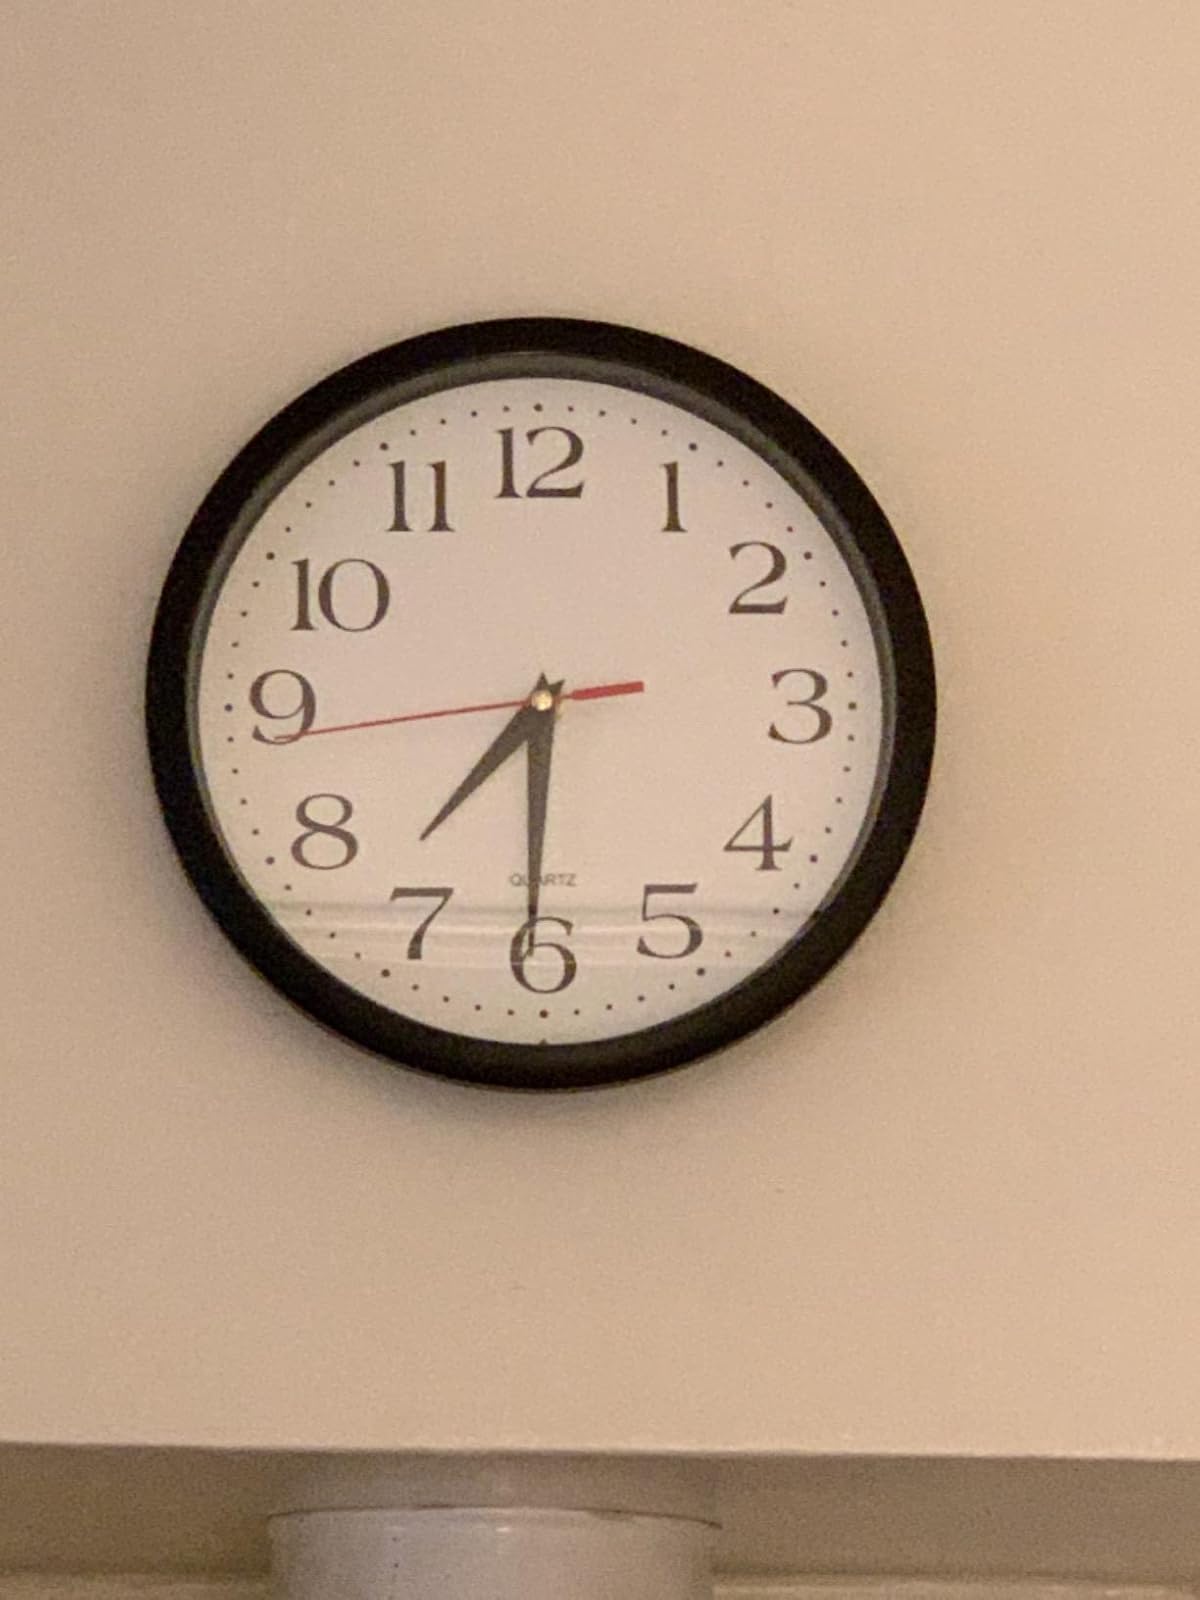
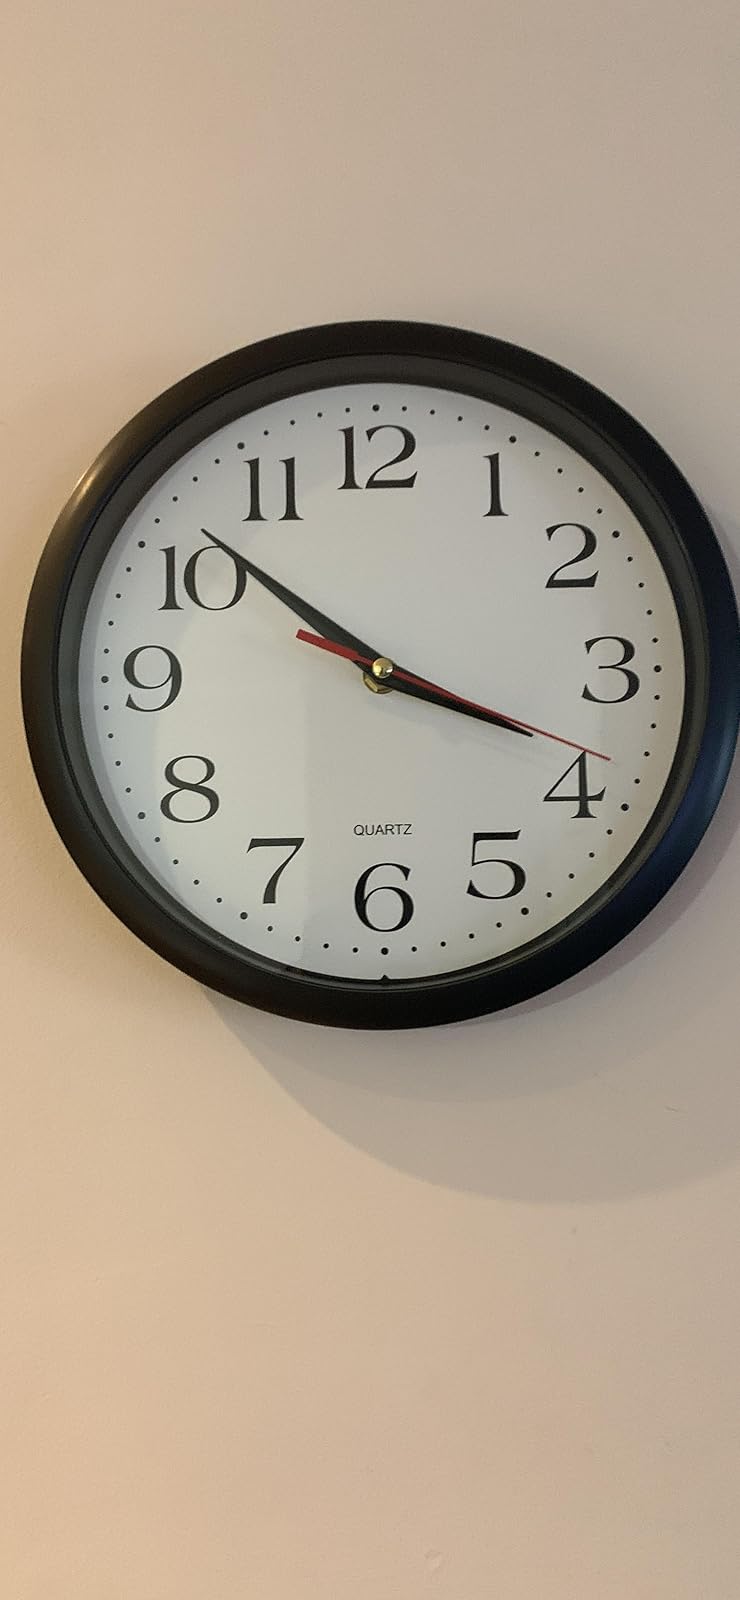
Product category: clock
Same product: yes